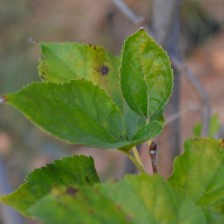
Variety: Kamphaengsaeng42